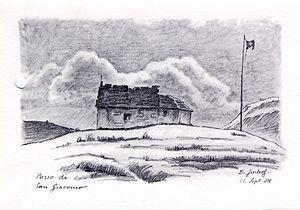
Eduard Imhof, né le 25 janvier 1895 à Schiers et mort le 27 avril 1986 à Erlenbach, et un géographe et professeur de cartographie à l'École polytechnique fédérale de Zurich Suisse.